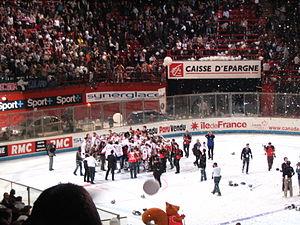
Cette page présente les éléments de hockey sur glace de l'année 2008, que ce soit d'un point de vue rencontres internationales ou championnats nationaux. Les grandes dates des différentes compétitions sont données ainsi que les décès de personnalités du hockey mondiale.